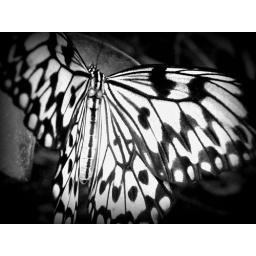
Butterfly in black in white